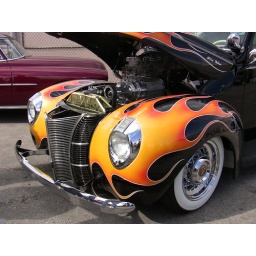
Rockabilly car show 2009. Cool ratrods, hotrods, motorcycles and hipsters. Photos by Rever Clothing.